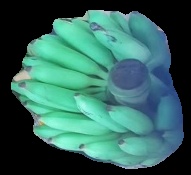
Variety: elakki-bale
Grade: grade2